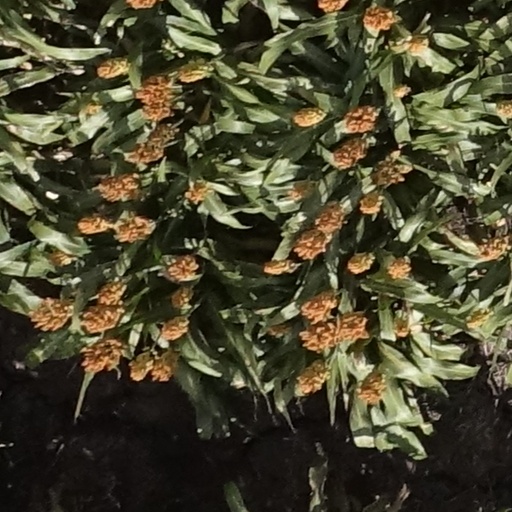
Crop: sorghum